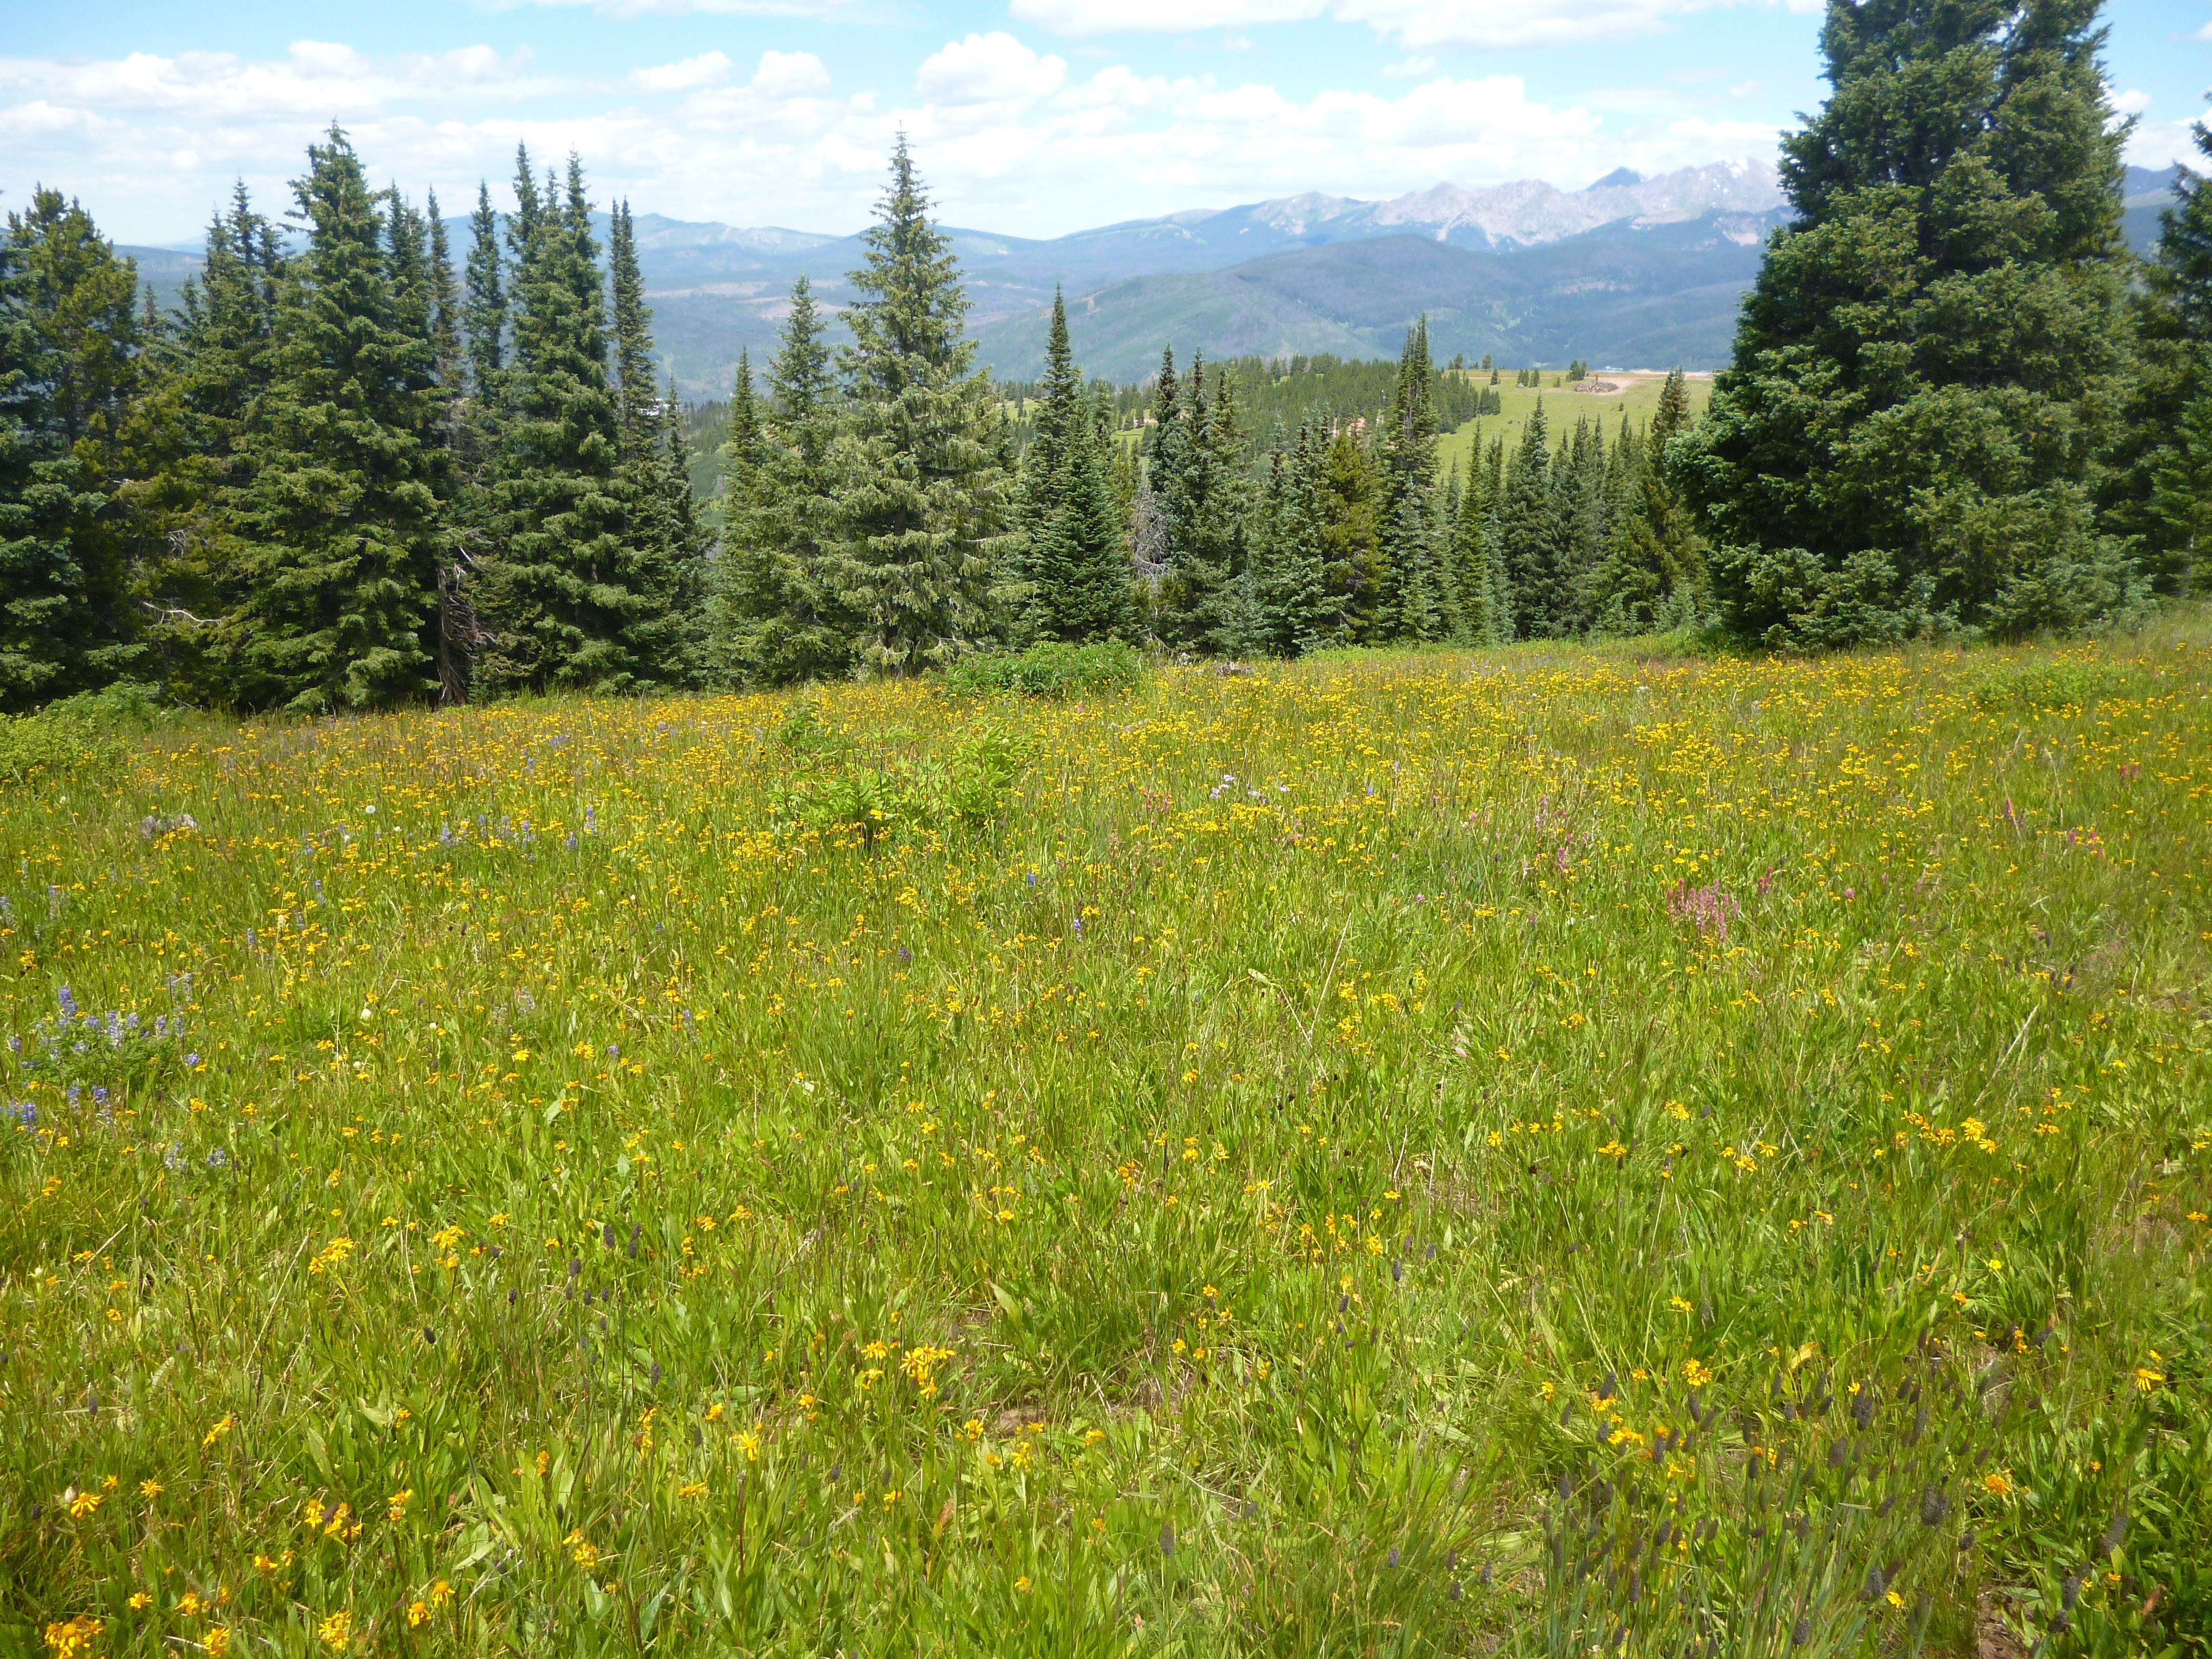
forest, grass, wilderness, mountain, plant, trail, meadow, prairie, flower, pasture, ridge, plain, wildflower, mountains, grassland, vegetation, wetland, wildflowers, bog, plateau, woodland, habitat, ecosystem, tundra, steppe, meadows, nature reserve, biome, natural environment, geographical feature, temperate broadleaf and mixed forest, temperate coniferous forest